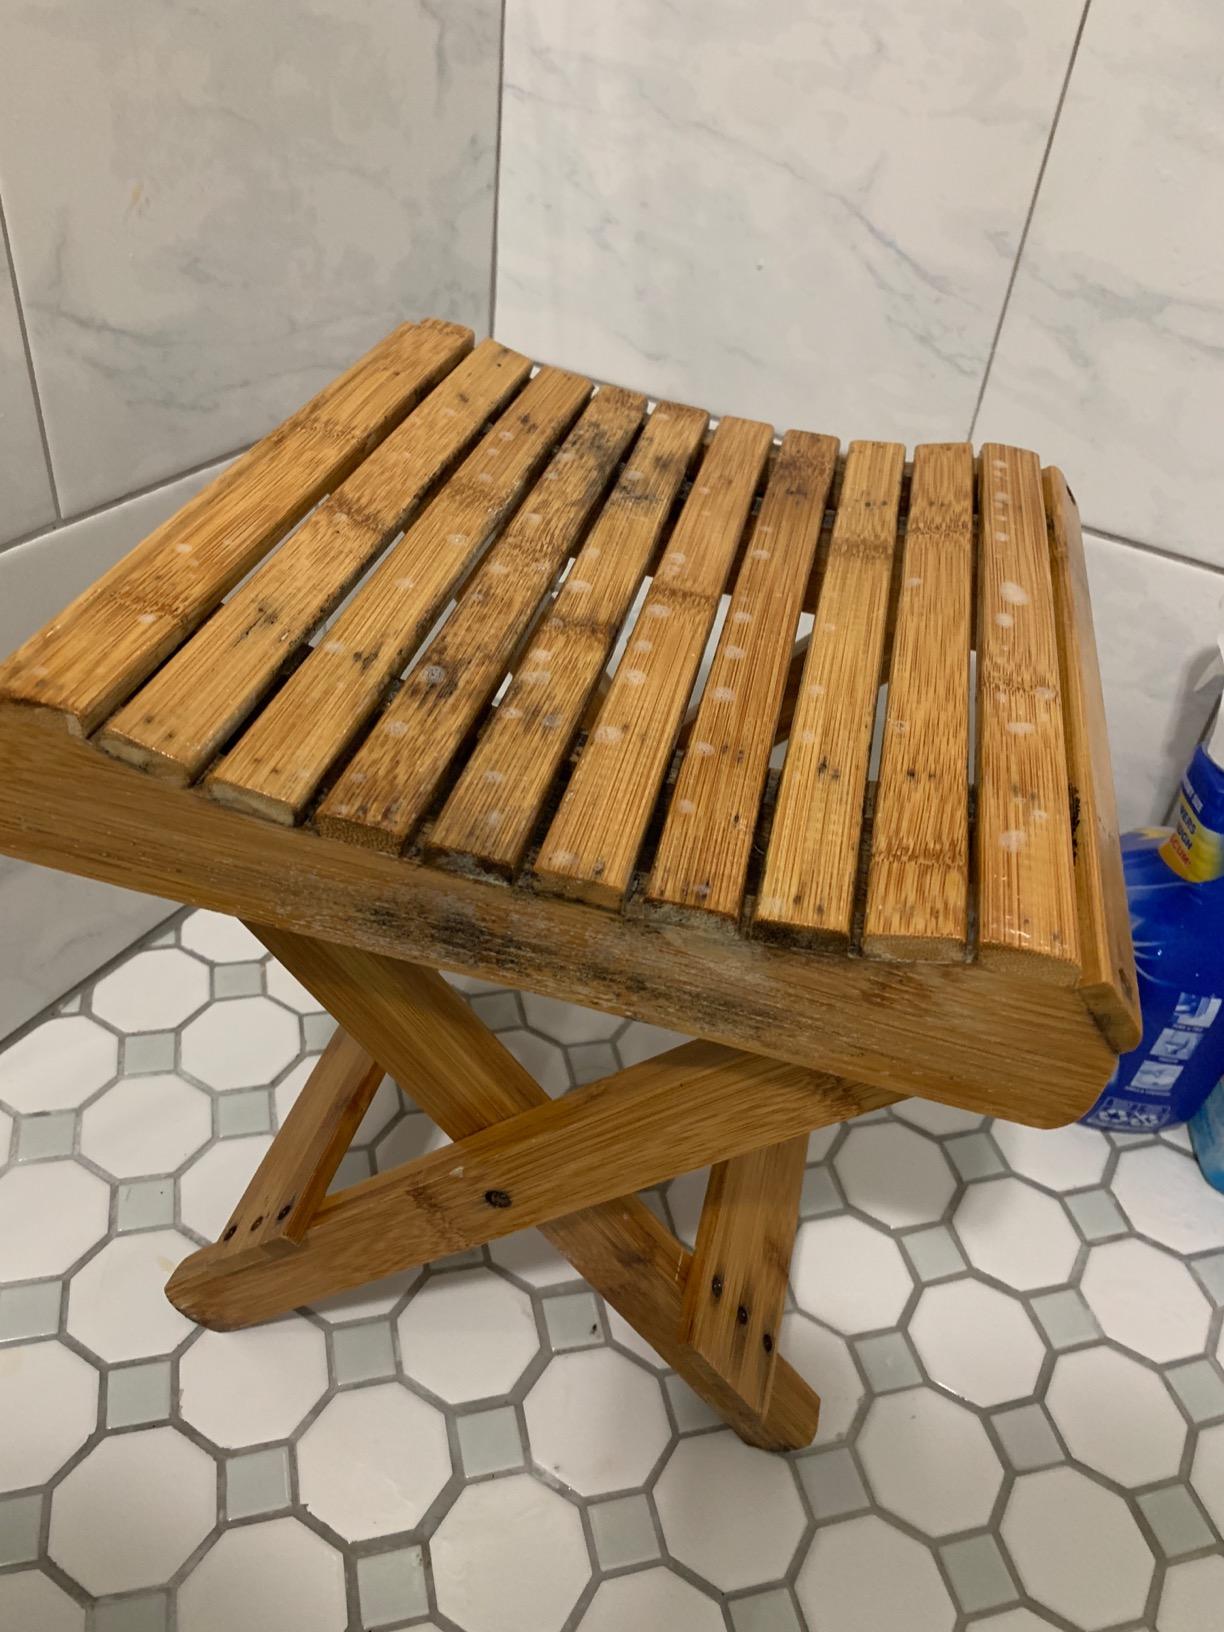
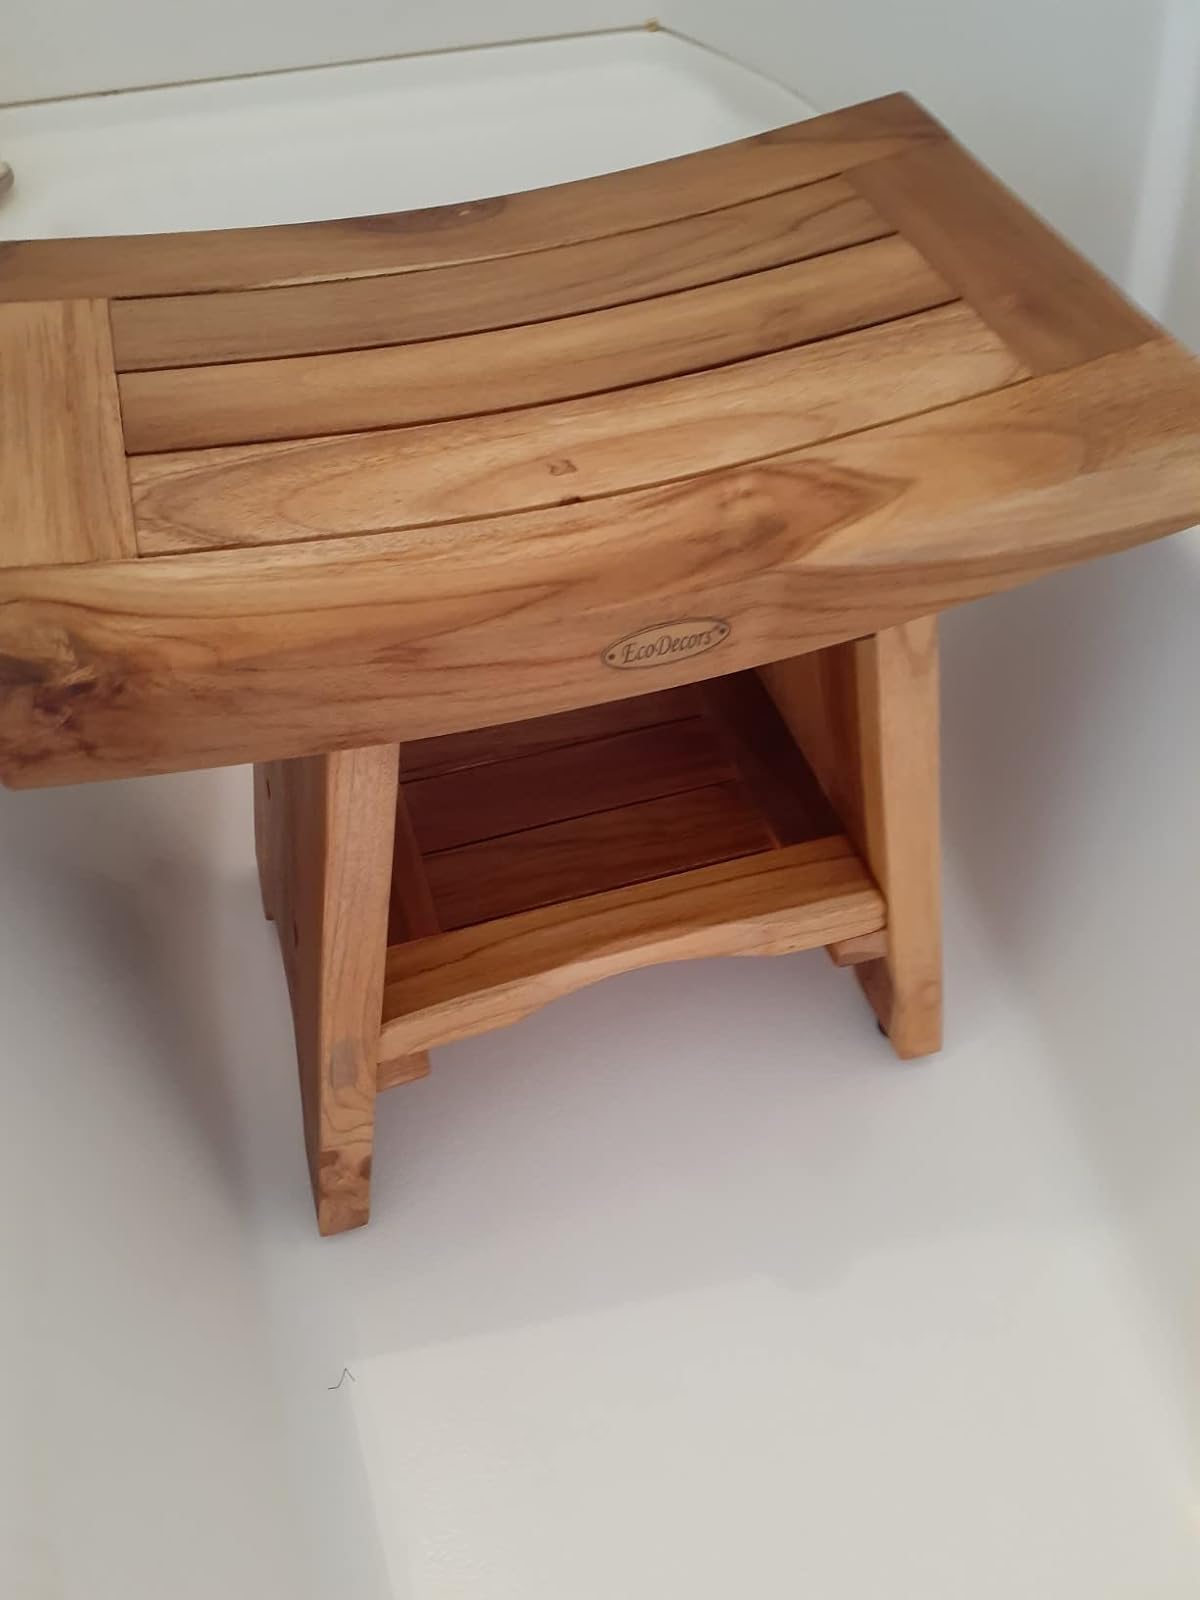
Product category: stool
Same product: no